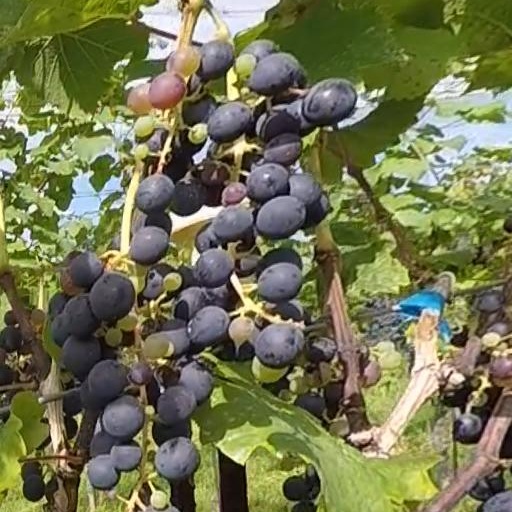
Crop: grape